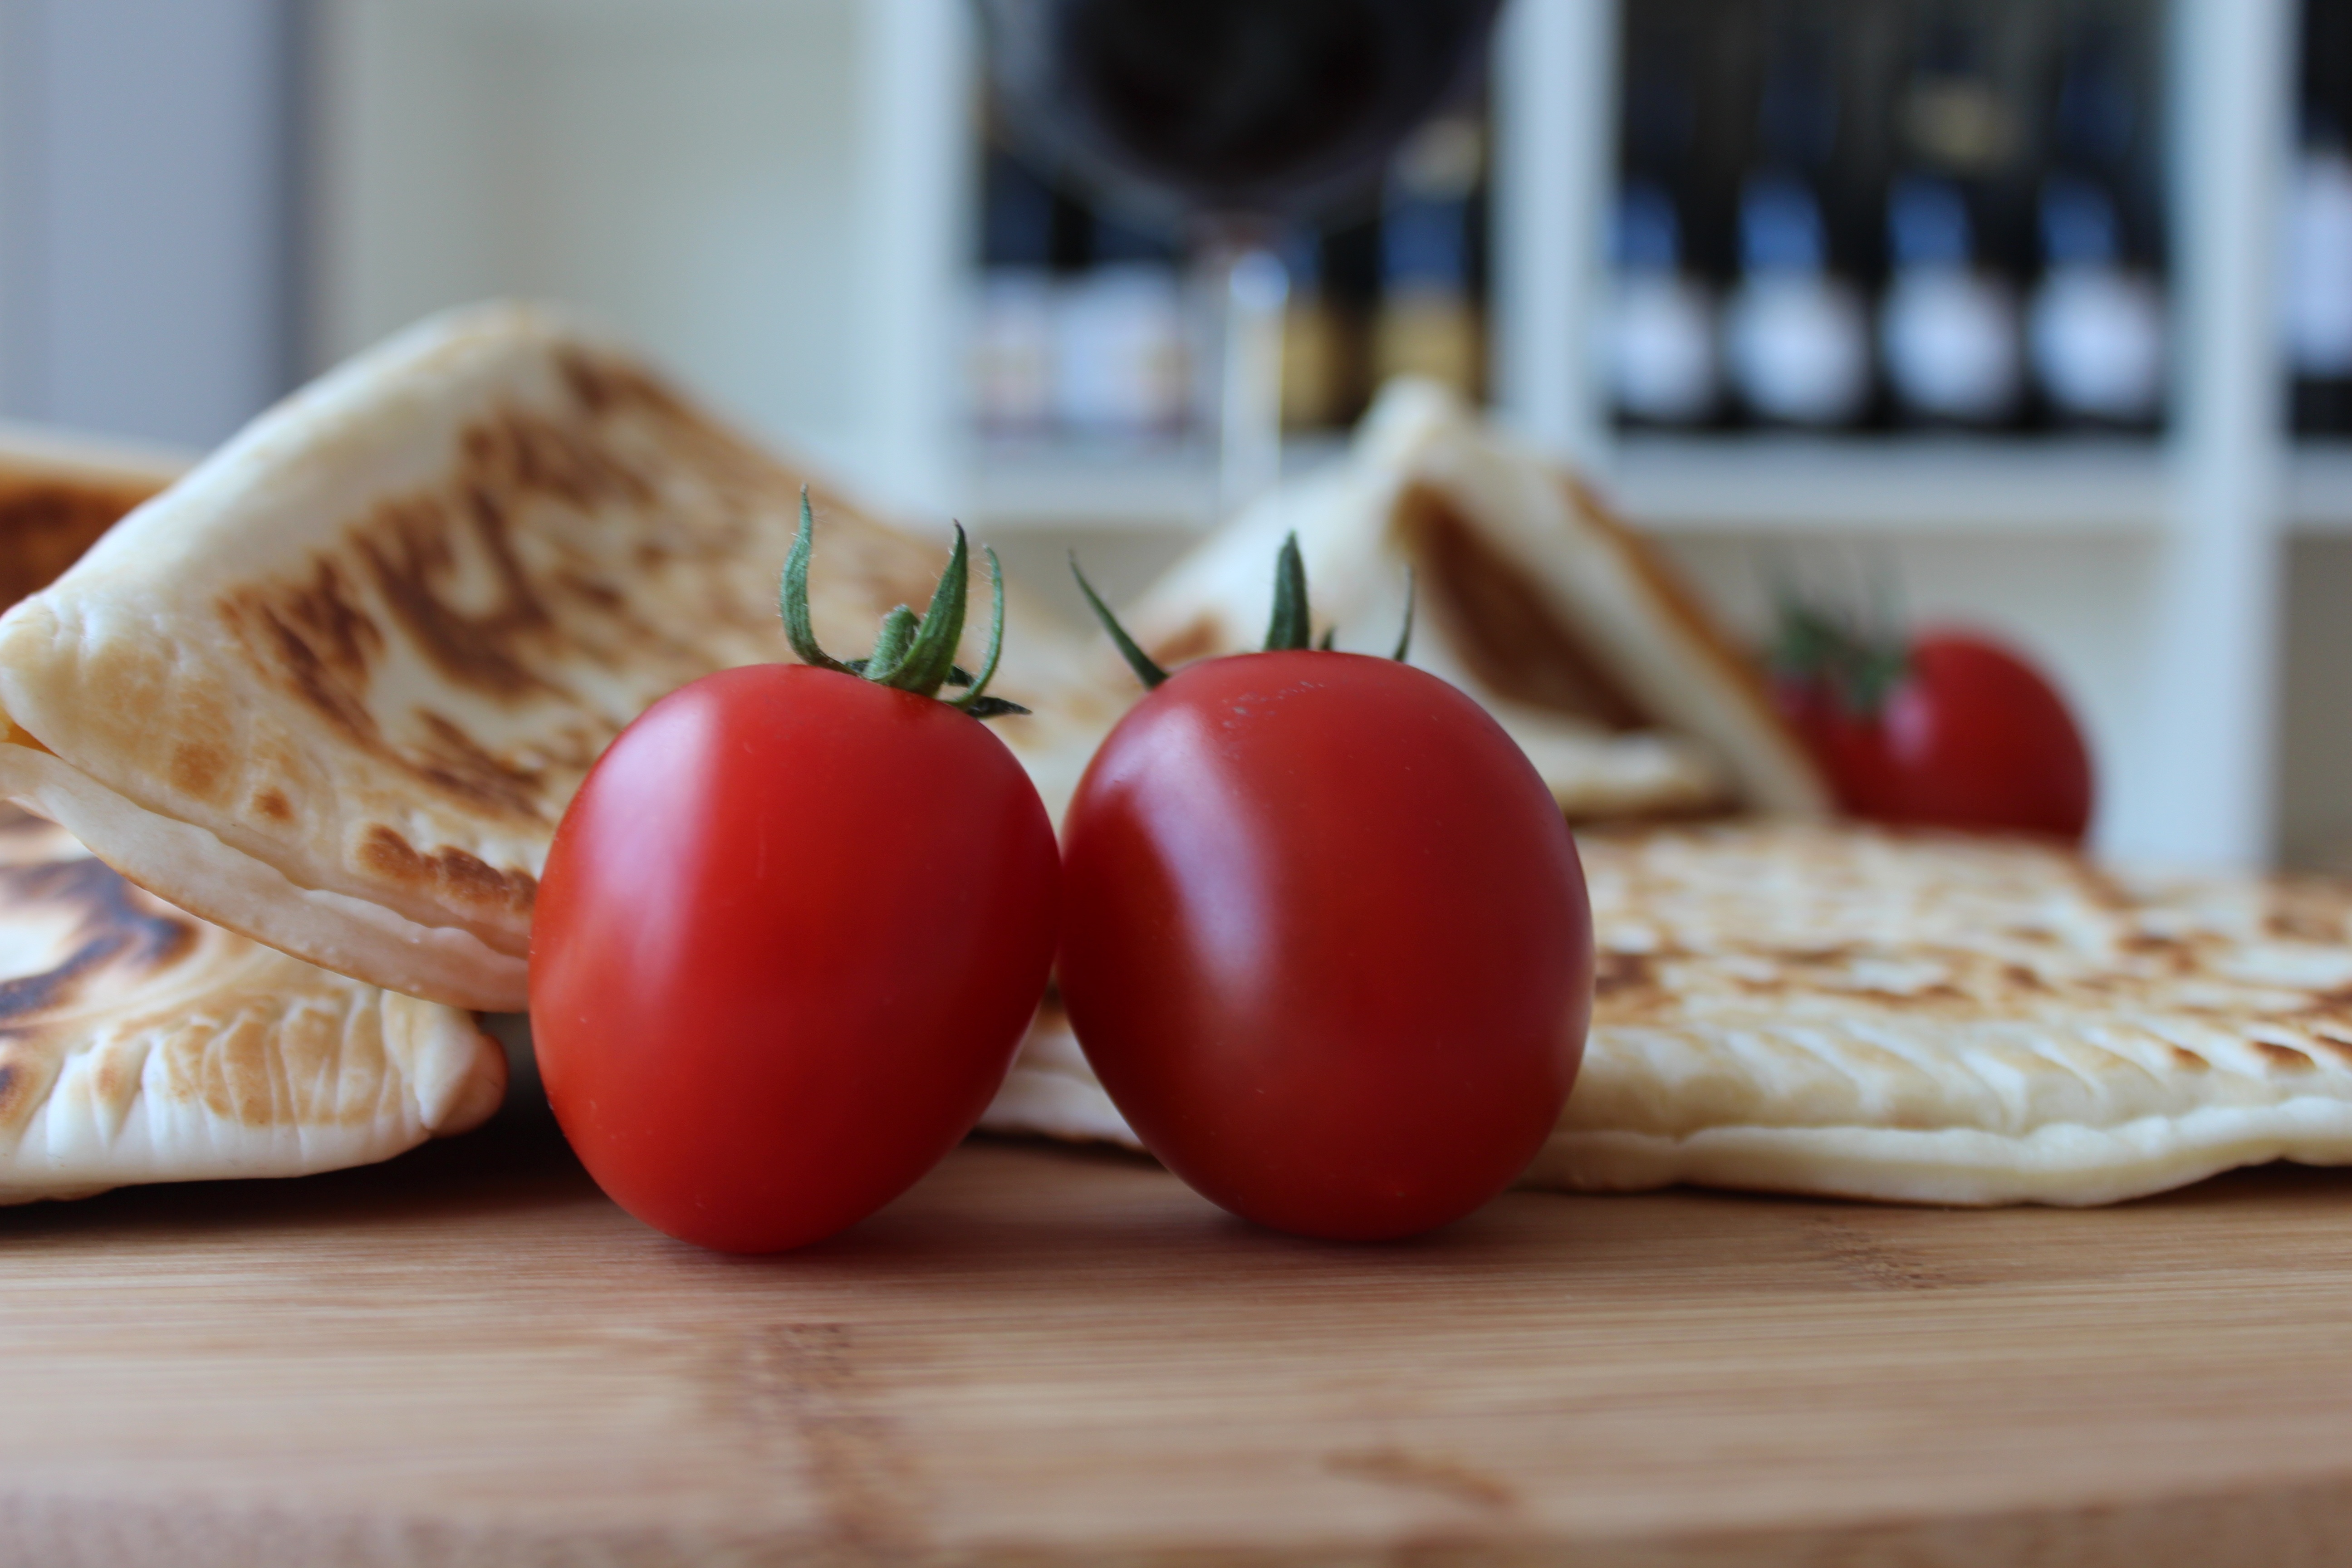
plant, fruit, dish, meal, food, produce, vegetable, breakfast, cuisine, chopping board, tomato, tomatoes, flowering plant, watercress, land plant, potato and tomato genus